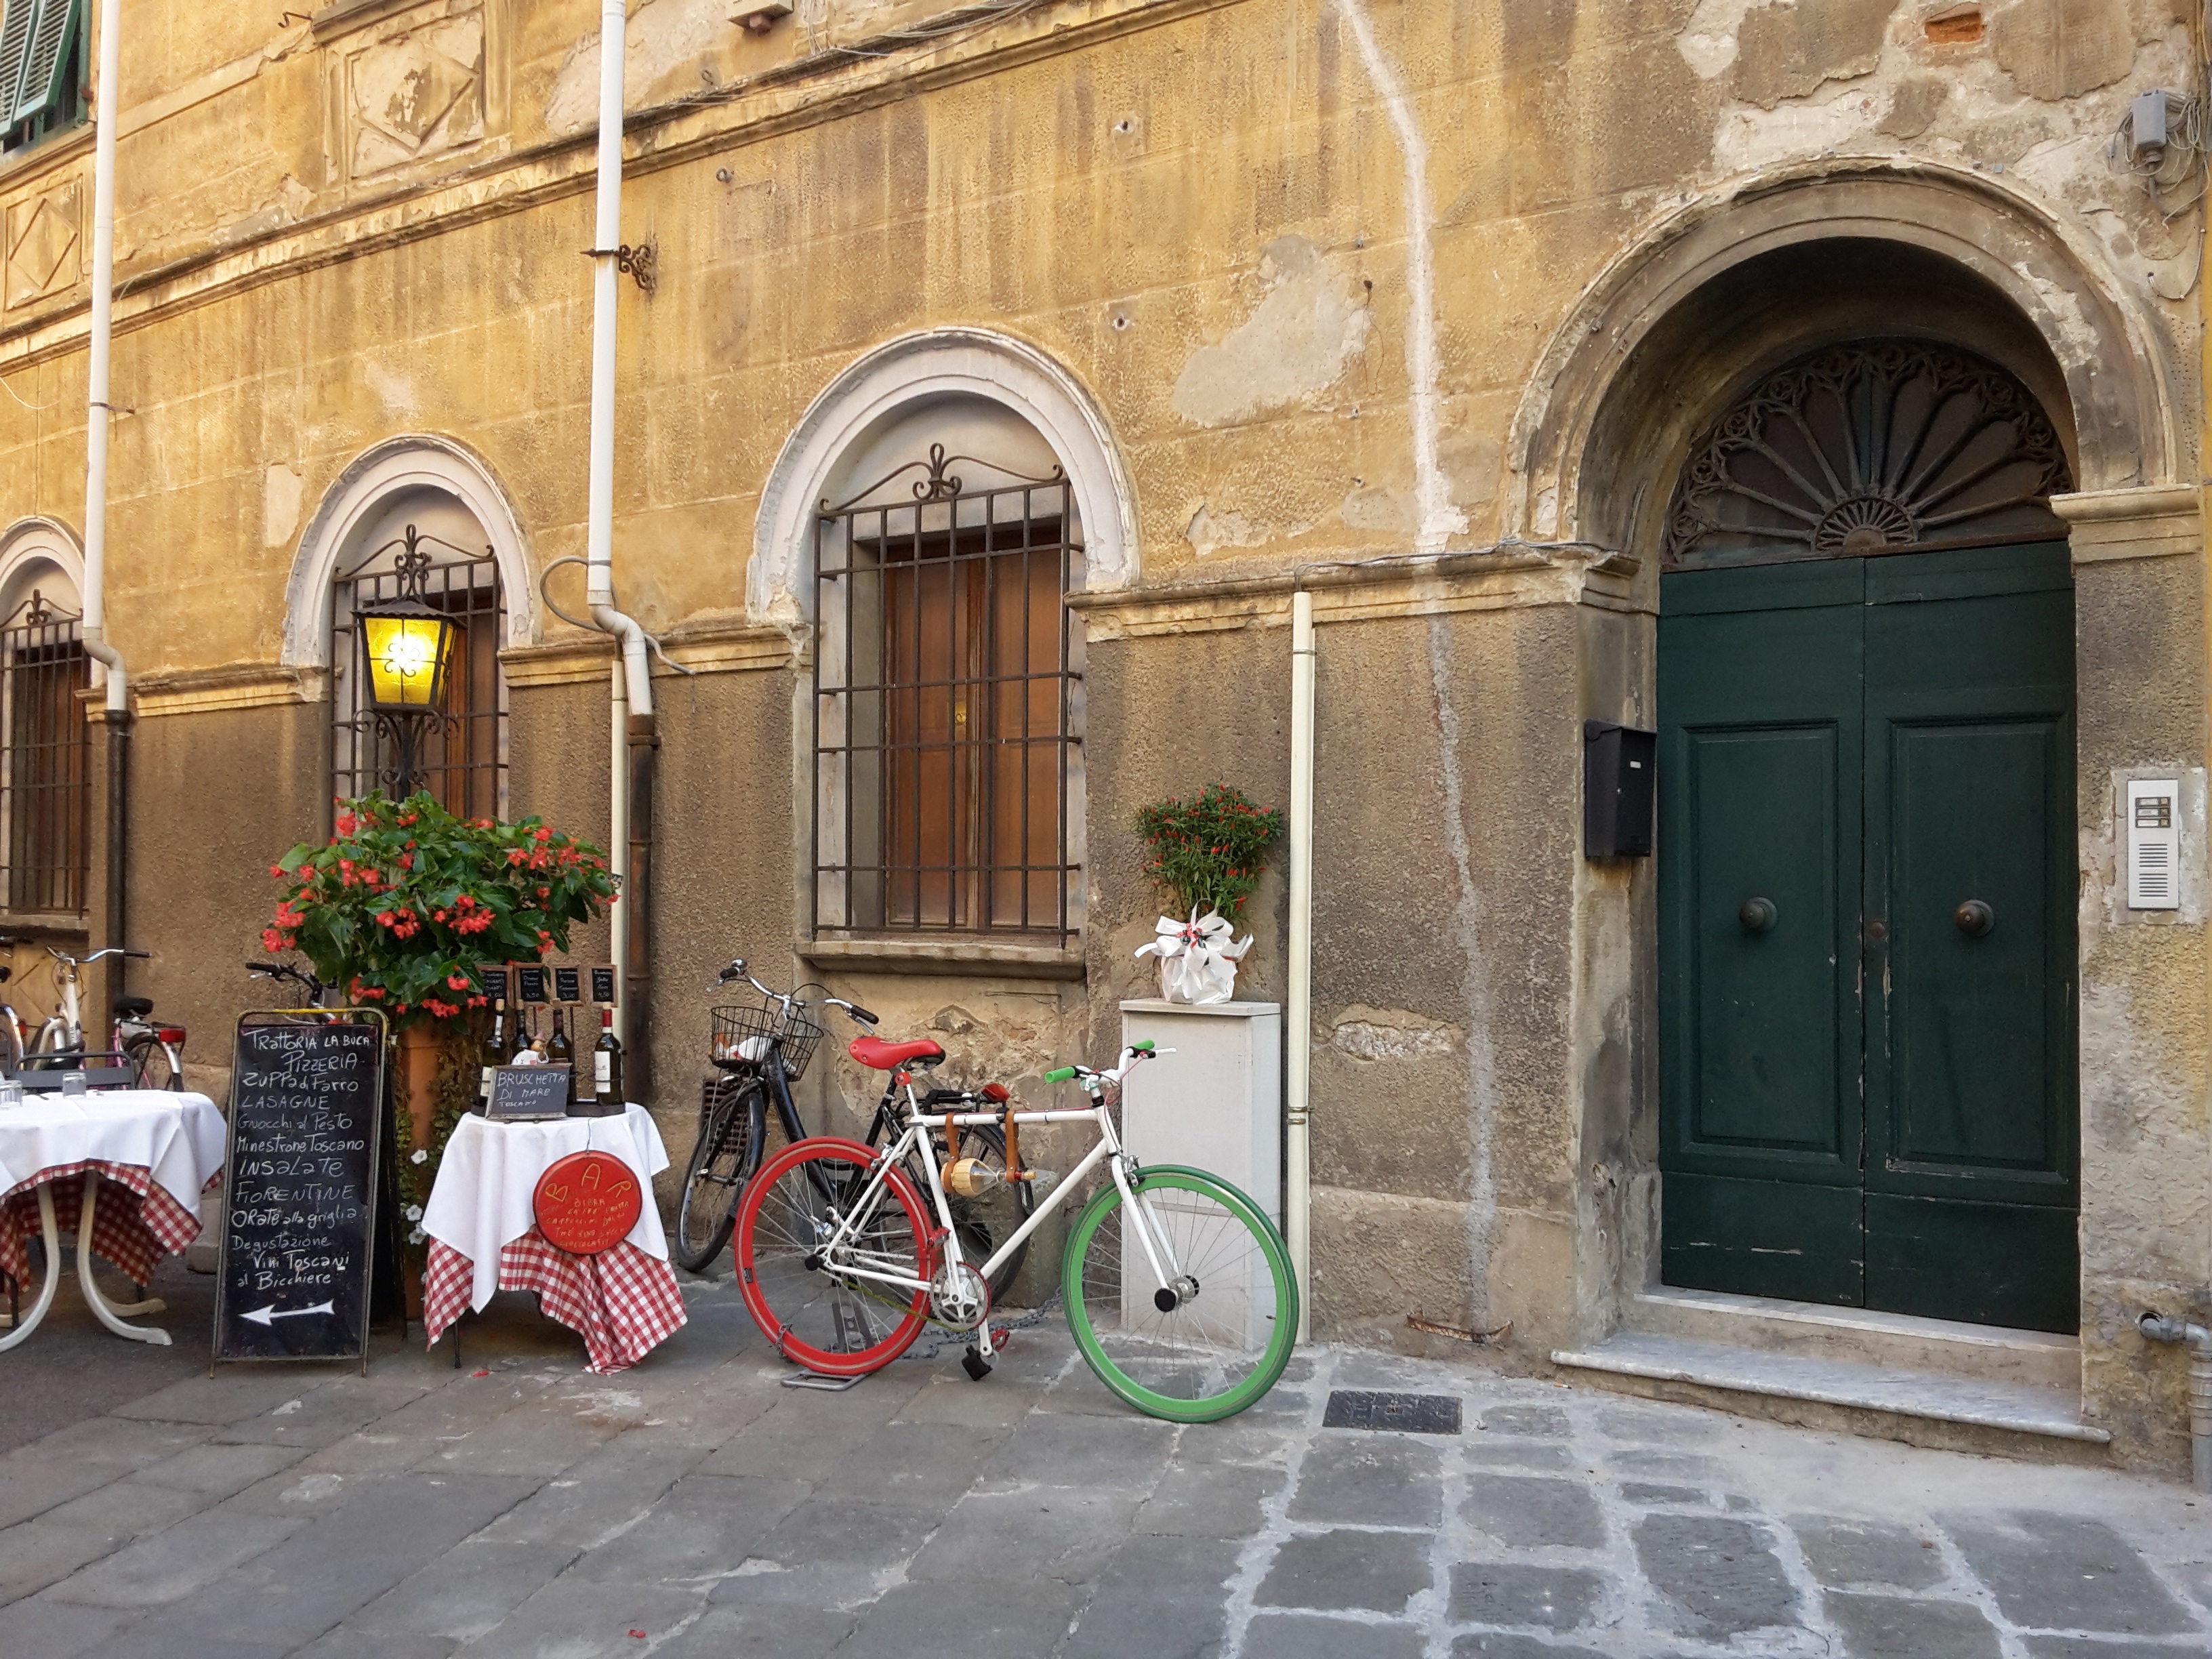
coffee, architecture, road, street, town, building, restaurant, old, alley, bicycle, vehicle, holiday, italy, facade, colorful, door, courtyard, hotel, pisa, synagogue, history, estate, urban area, ancient history